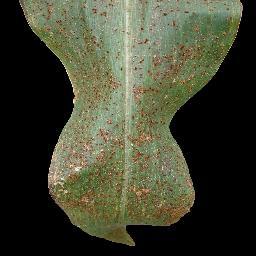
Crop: corn
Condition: (maize)_common_rust